Victor Negus

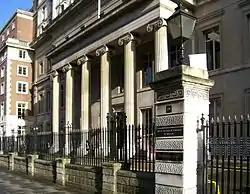
The Royal College of Surgeons of England, at Lincoln's Inn Fields, London

Victor Ewings Negus was born on 6 February 1887 in Tooting, London, the youngest of three sons of William and Emily Negus (née Ewings). His father was a solicitor, Justice of the Peace, and Deputy Lieutenant for the County of Surrey. Victor's pre-university education took place at King's College School. In 1906, he was awarded a Sambrooke scholarship to King's College London, on the Strand, where his studies for the next three years included premedical and preclinical subjects.